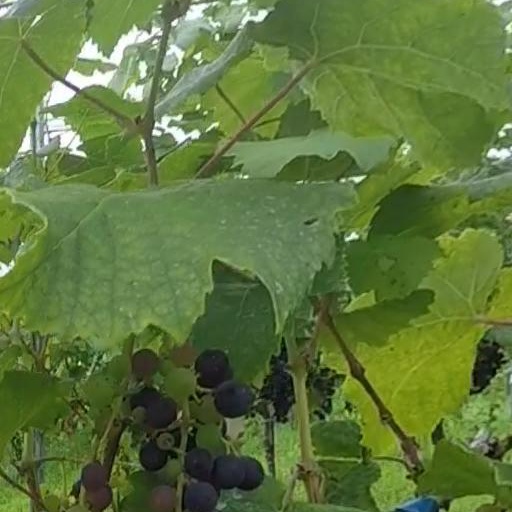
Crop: grape